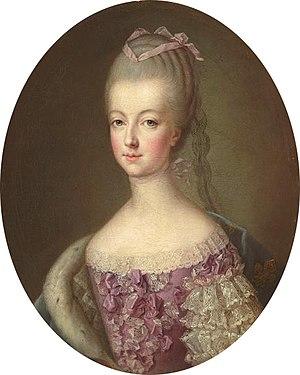
Marie-Antoinette de Habsbourg-Lorraine, née le 2 novembre 1755 à Vienne en Autriche et morte guillotinée le 16 octobre 1793 sur la place de la Révolution à Paris, est reine de France et de Navarre de 1774 à 1791, puis reine des Français de 1791 à 1792. Elle est la dernière reine de l’Ancien Régime.
Le Conte de deux cités, parfois intitulé en français Le Conte de deux villes ou Paris et Londres en 1793, est un roman de Charles Dickens publié en feuilleton hebdomadaire du 30 avril au 25 novembre 1859 dans la revue All the Year Round que Dickens vient de fonder ; dans le même temps, il paraît en fascicules mensuels avec des illustrations de Phiz, et aux États-Unis dans Harper's Weekly, mais avec un léger décalage.